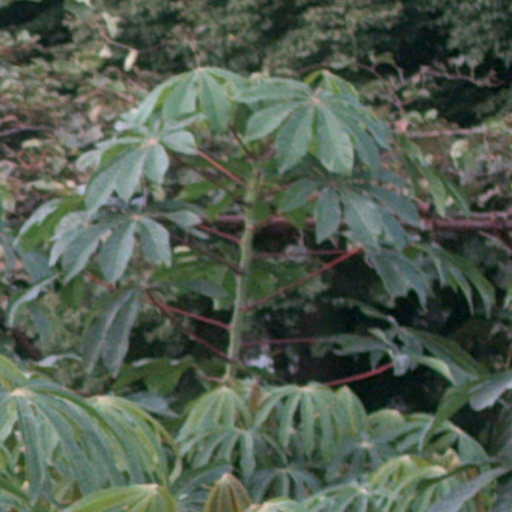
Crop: cassava